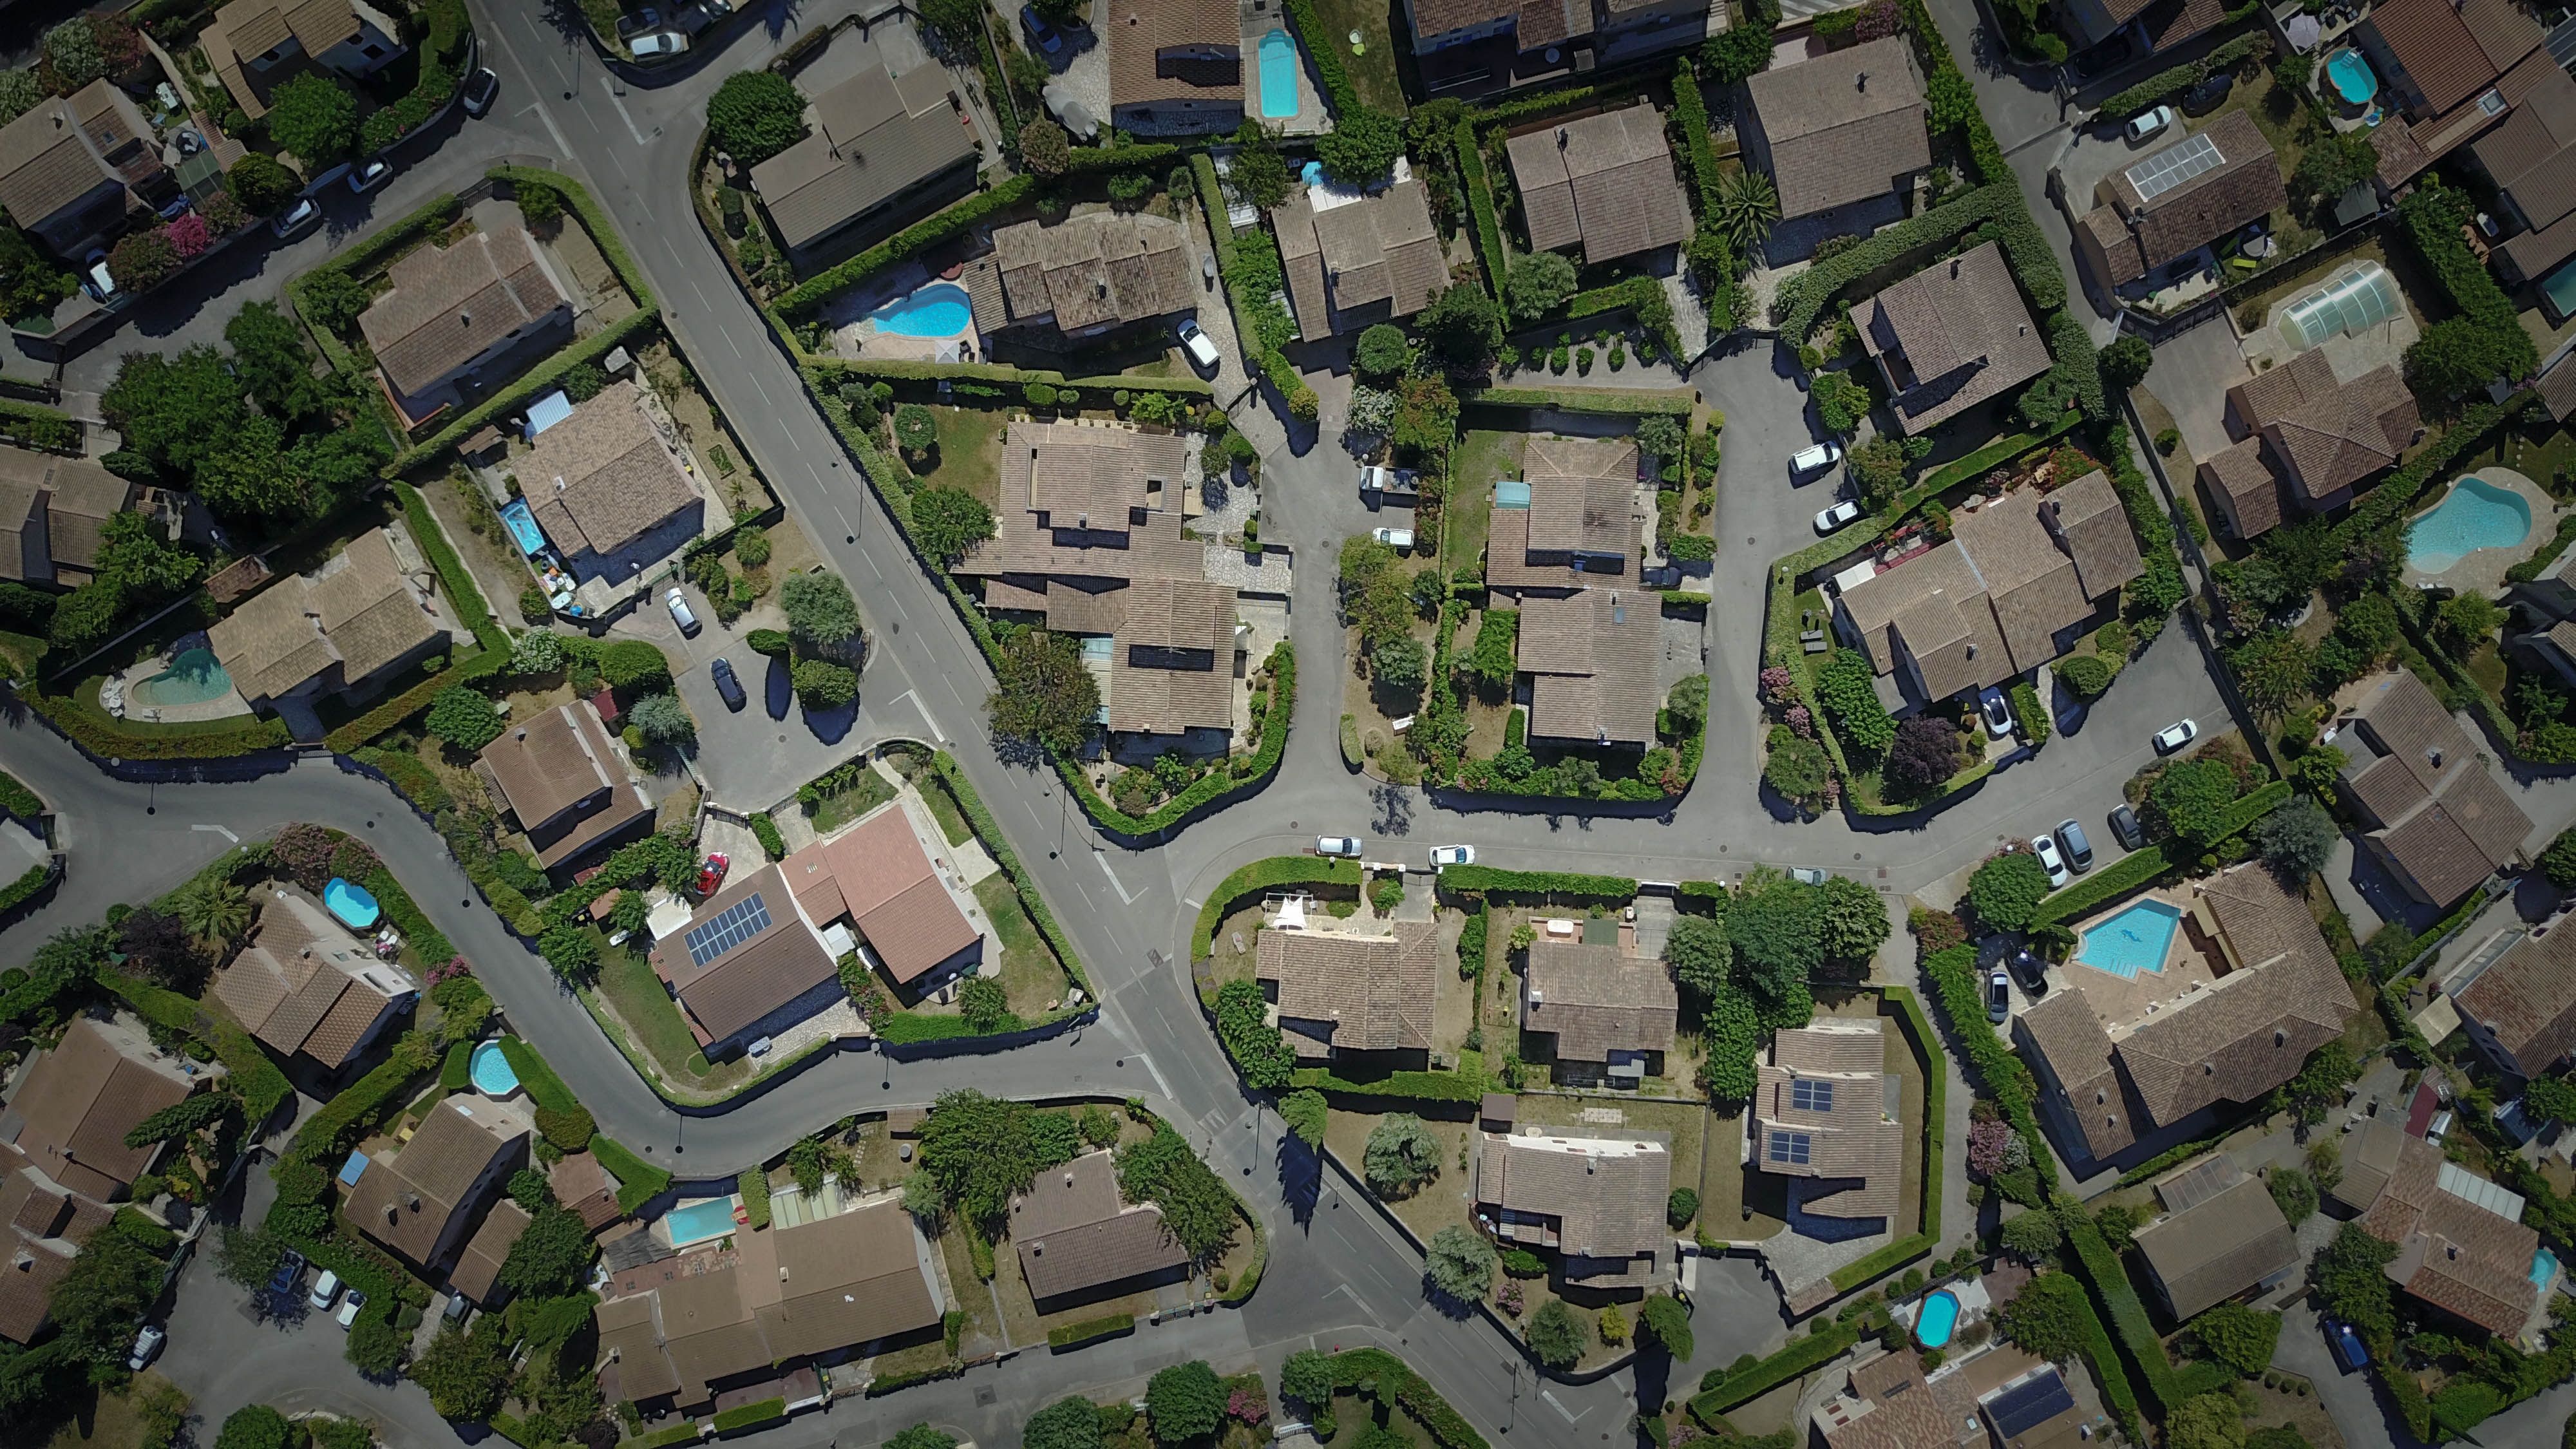
tree, house, city, suburb, metropolis, neighbourhood, bird's eye view, aerial photography, urban area, urban design, residential area, metropolitan area